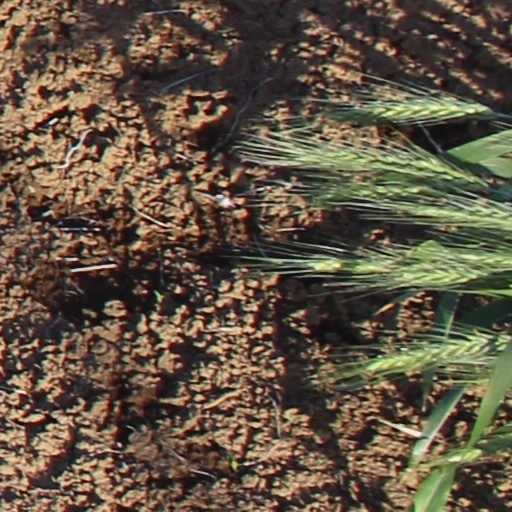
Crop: wheat